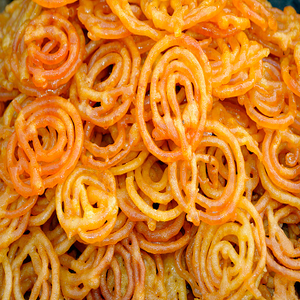
Dish: jalebi